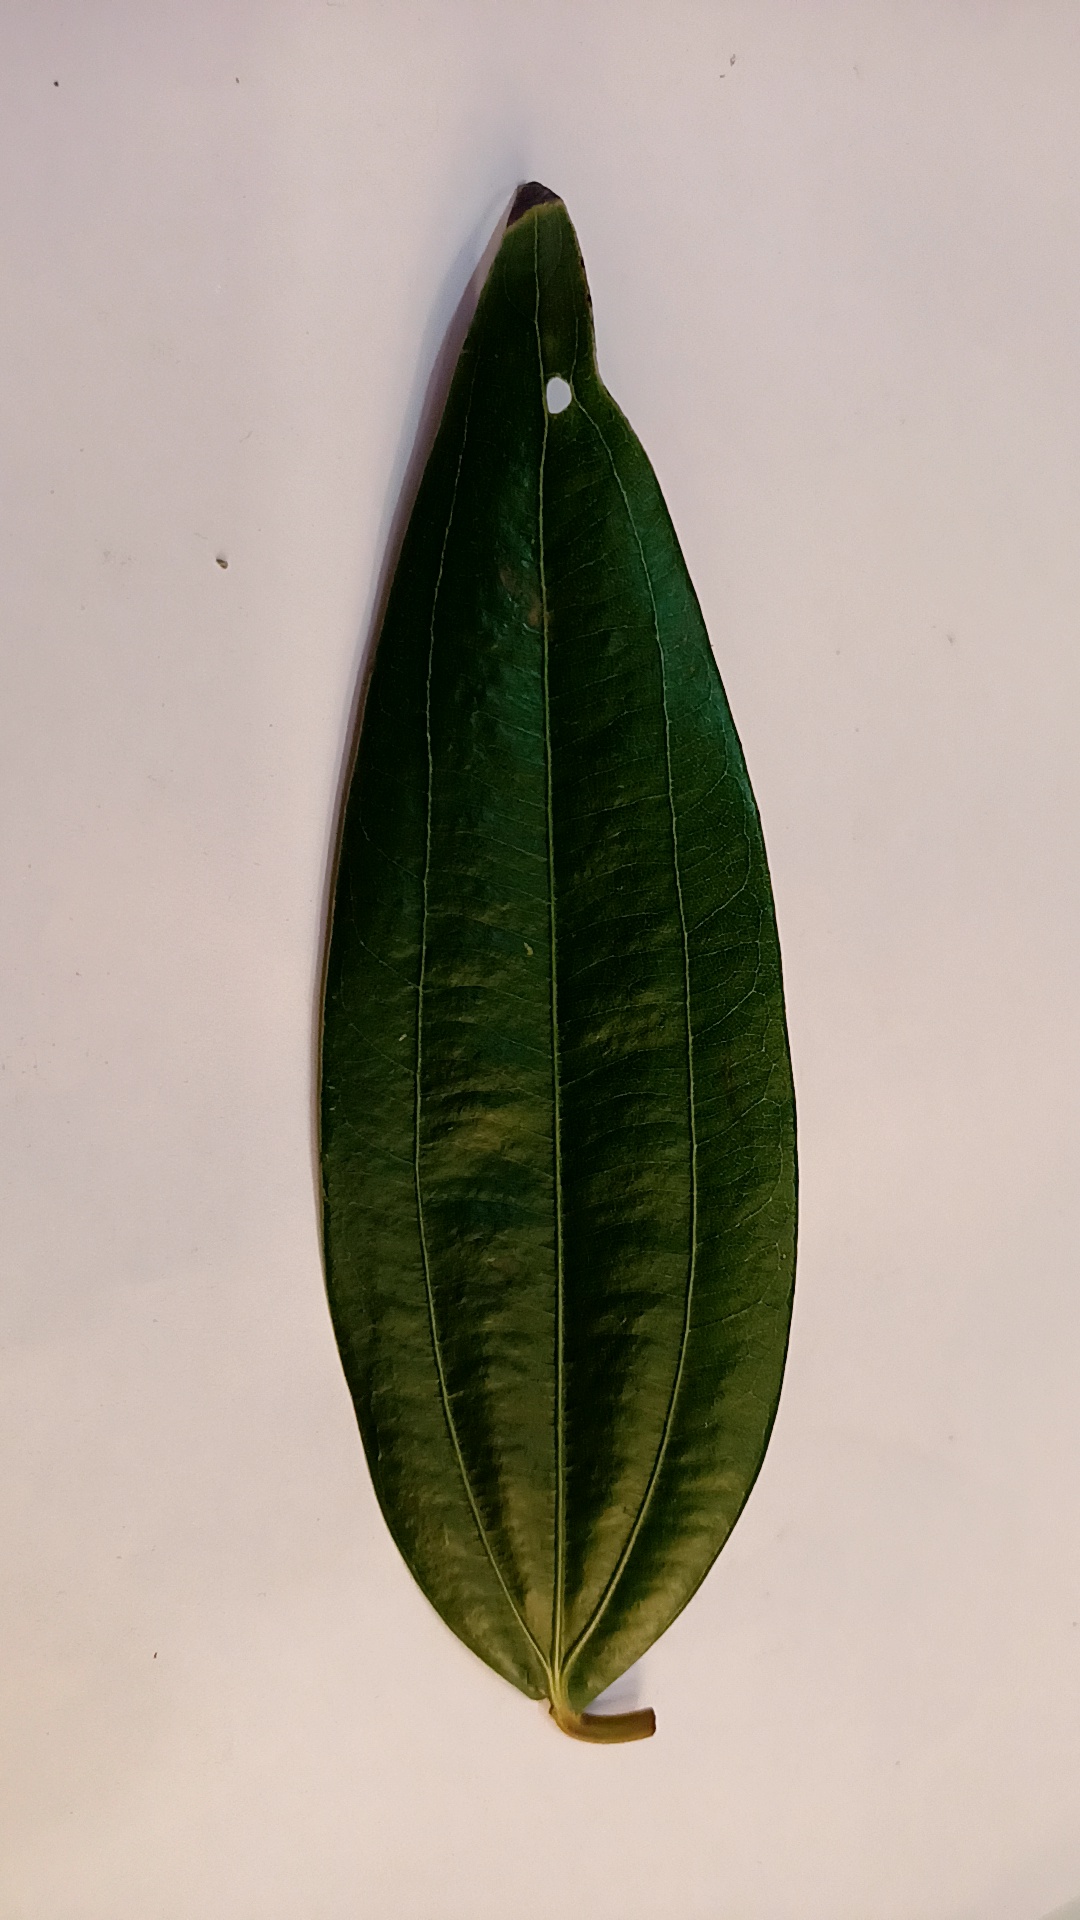
Label: Disease